Argištiḫinili

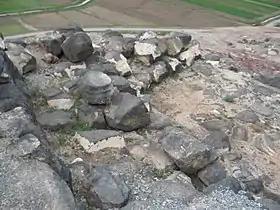
Ruins on the hilltop

The town of Argištiḫinili occupied an elongated rectangular area with dimensions of about . It was between the western outskirts of Nor Armavir and the central part of the village of Armavir. Along the eastern and western sides of the rectangle were powerful fortifications made of stone. The western edge was a long ridge, while the eastern flank was situated on a basalt outcrop. Parallel to the longer sides of the rectangle were the irrigation canals ordered by Argishti I. Various town buildings have been found scattered across the local hills, situated within the economic zone of Argištiḫinili, the total area of which was about . The total length of the irrigation canals is no less than . Argištiḫinili was possibly the largest Urartian city in Armenia.